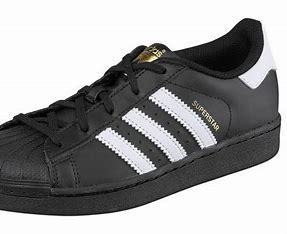
Brand: adidas
Model: originals Adidas Originals Superstar